Spetsnaz

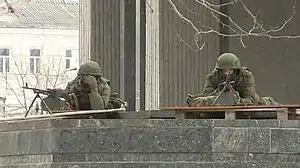
Russian troops without insignia at the building of the Verkhovna Rada of the Autonomous Republic of Crimea during its capture.

According to multiple Western sources and Ukraine, Spetsnaz unit of the VDV RF took part in the annexation of Crimea by the Russian Federation. Several hundred members of the 45th Detached Guards Spetsnaz Regiment and the 22nd Spetsnaz brigade were sent in, disguised as civilians.